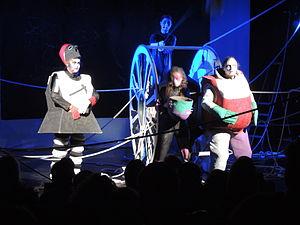
Victoire sur le soleil est un opéra futuriste russe créé en 1913 au Luna Park de Saint-Pétersbourg.